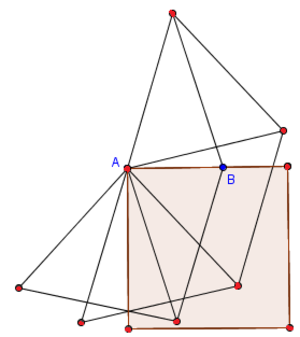
Fichier réalisé avec Geogebra. Construire les deux triangles isocèle de base [AB]. Construire les triangles équilatéraux basés sur les cotés de ces triangles isocèles de façon à ce que deux des triangles ainsi construits aient chacun un côté dont l'intersection est sur la perpendiculaire à (AB) passant par A. On a ainsi deux côtés perpendiculaires du carré, et donc une de ses diagonales. Construire alors le triangle isocèle de base la diagonale du carré.
Un nombre constructible à la règle et au compas est la mesure d'une longueur associée à deux points constructibles à la règle et au compas. Ainsi, √2 est un nombre constructible, mais ni √2 ni π ne le sont.
Une allumette est une petite tige de bois, de carton ou de chiffon, destinée à créer une flamme par friction avec son extrémité enduite d'un produit chimique inflammable, après quoi elle n'est plus utilisable.